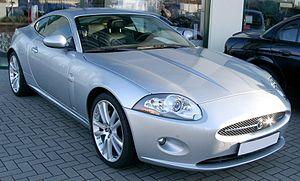
La Jaguar XK est un coupé, existant également en version cabriolet, de la marque anglaise Jaguar.